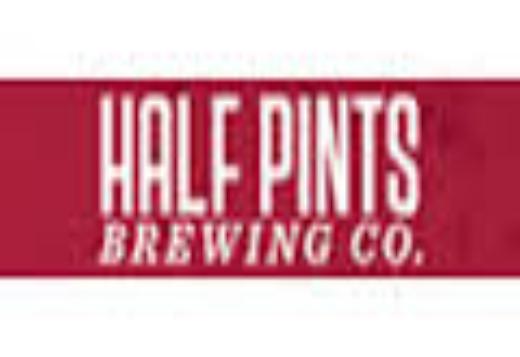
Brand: Half Pints
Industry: Food